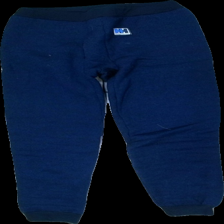
View: front
Type: Trousers
Category: Ladies
Brand: Helly Hansen
Colors: Blue
Material: 100% nylon
Cut: Regular
Size: S
Season: All
Stains: Minor
Price range: <50
Recommended usage: Export